Sha Tau Kok Branch

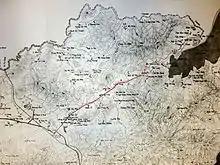
Sha Tau Kok railway alignment 1915

The line was opened to public in two phases, on 21 December 1911 from Fanling to Shek Chung Au, and on 1 April 1912 to Sha Tau Kok. The delay was the result of alignment disputes over concerns of fung shui.